Karel Breydel

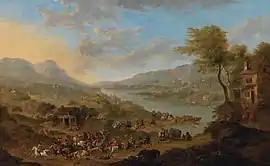
"Cavalry skirmish"

Karel Breydel or Carel Breydel, called 'Le Chevalier' (1678 in Antwerp – 1733 in Antwerp) was a Flemish painter of battle pieces, equestrian paintings and landscapes.